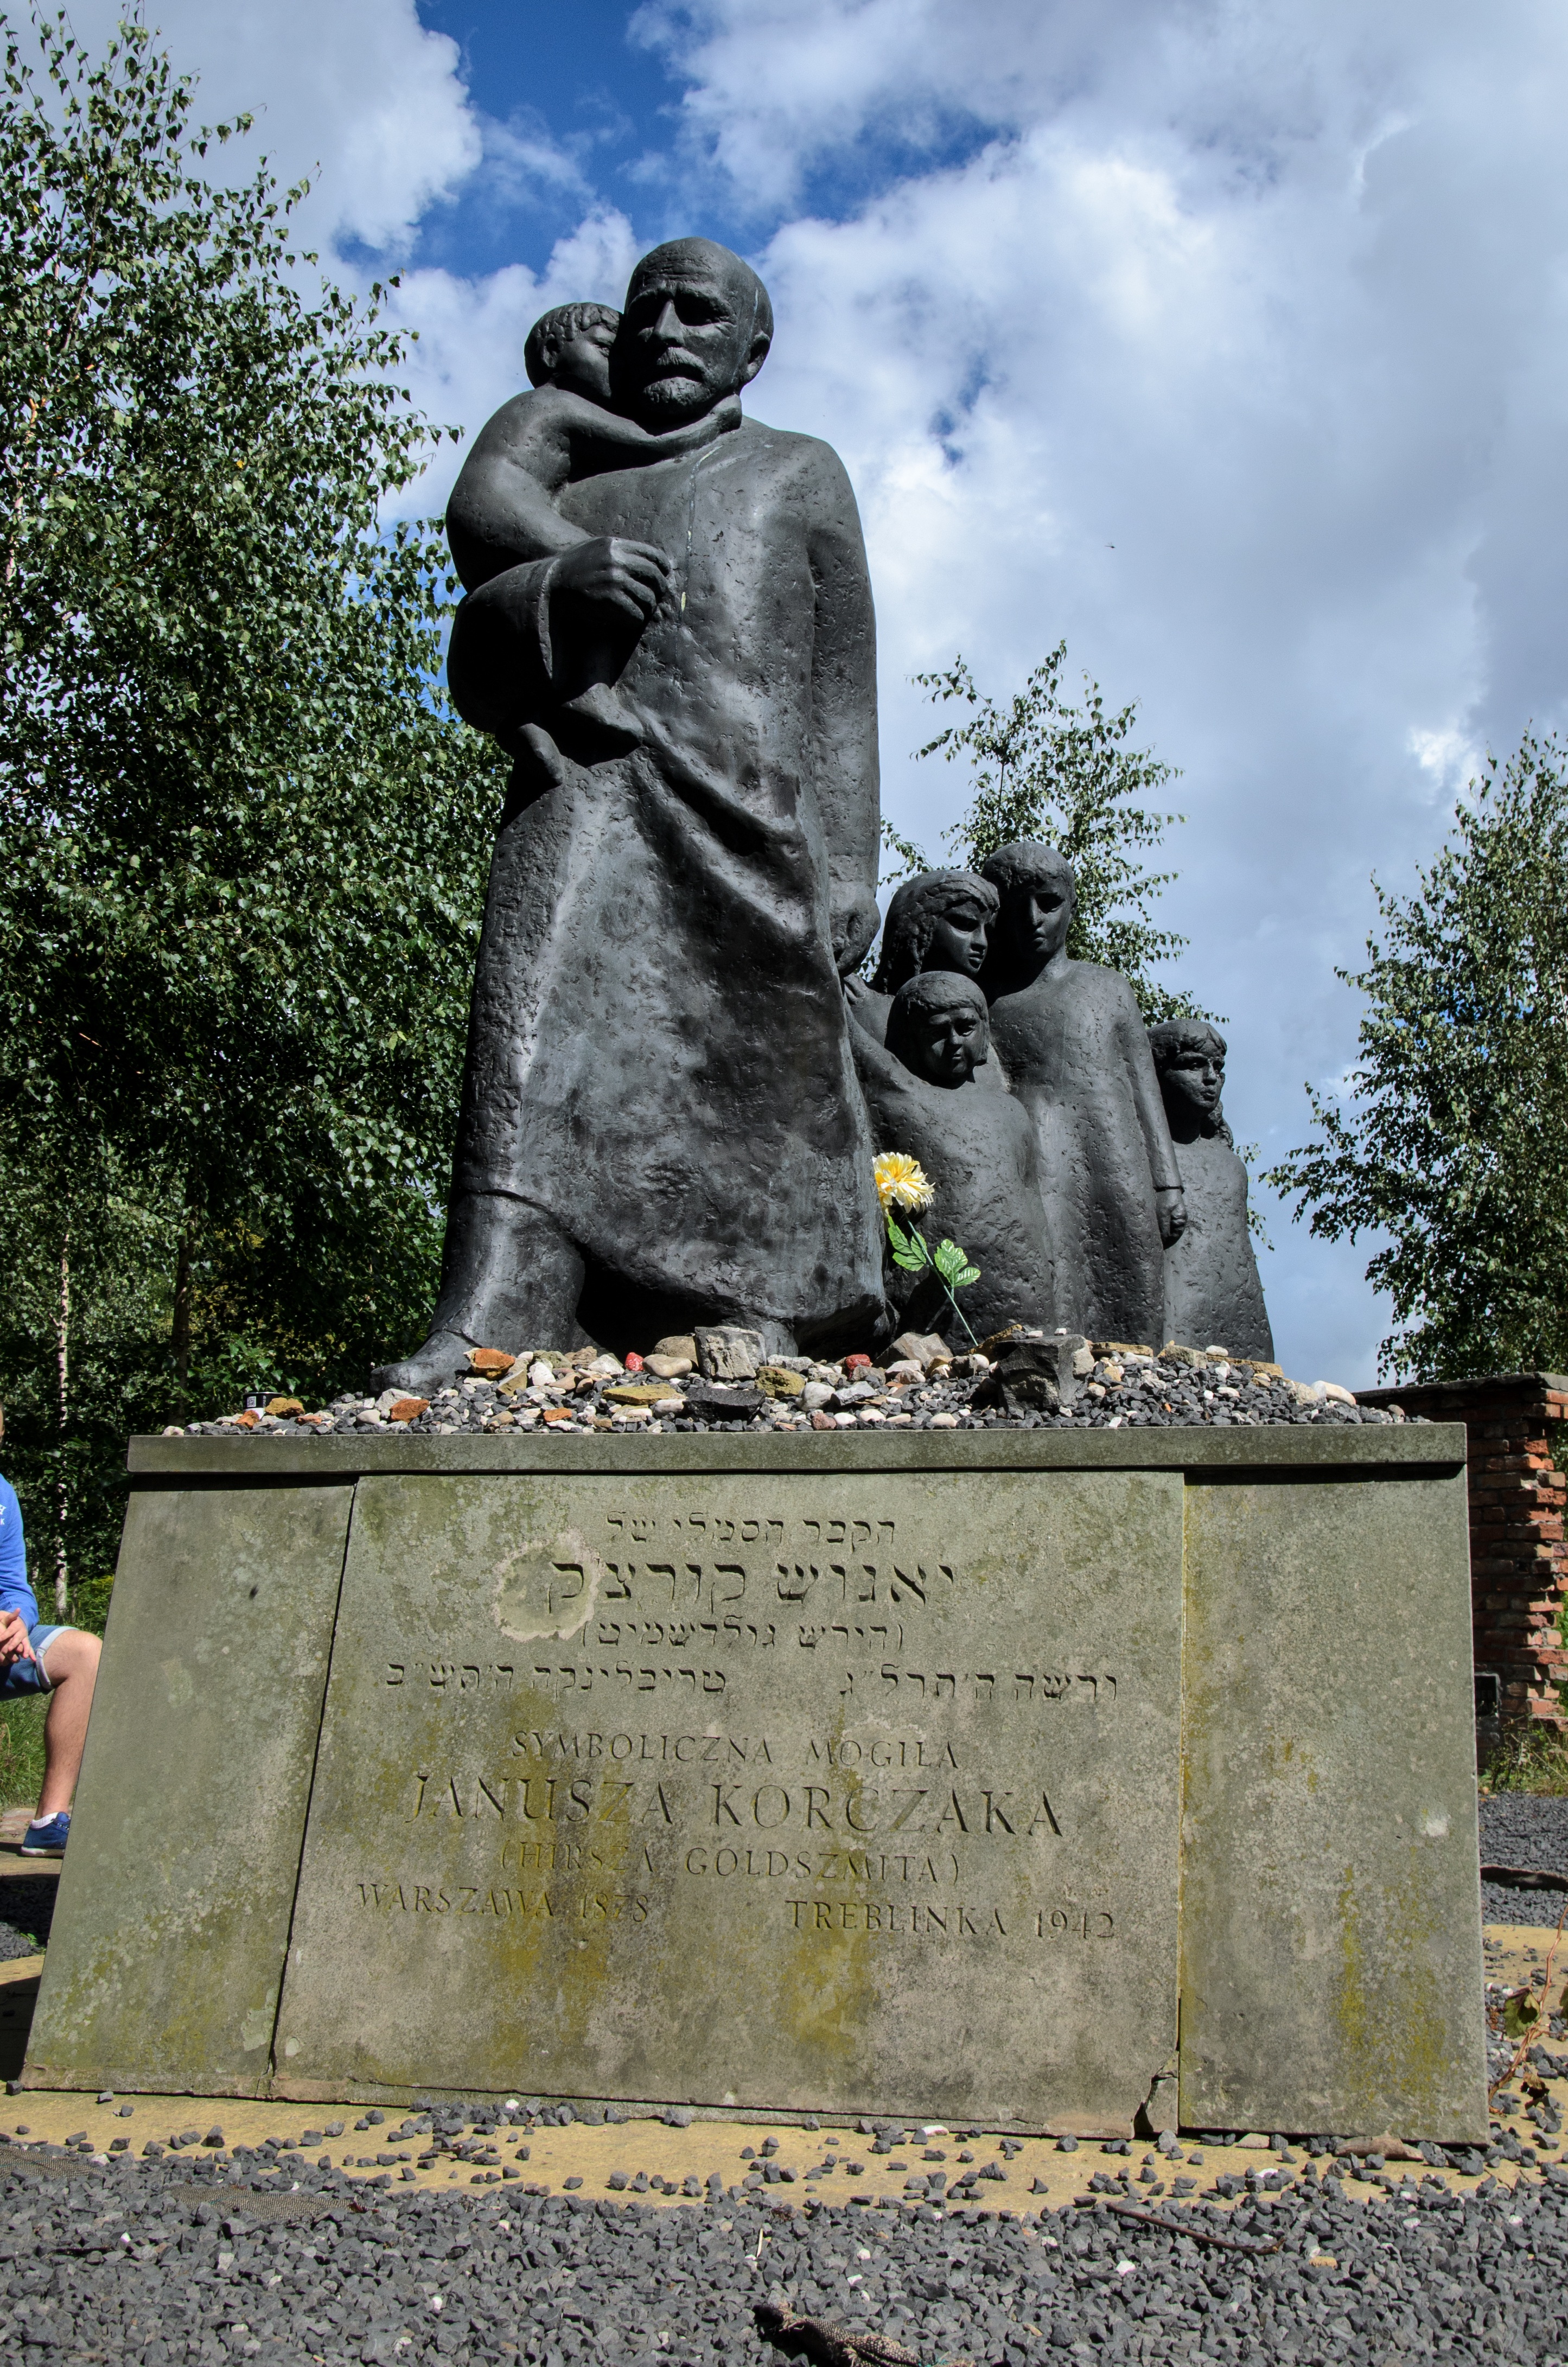
monument, statue, cemetery, death, grave, sculpture, memorial, war, art, poland, prison, killing, headstone, germany, ww2, holocaust, history, warsaw, nazi, janusz korczak, genocide, mermorial